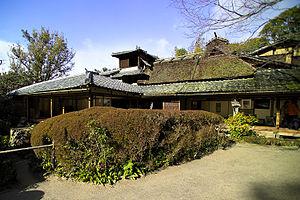
Shisen-dō est un temple bouddhiste de l'école Sōtō du zen. Il se trouve dans le quartier de Sakyō-ku de la ville japonaise de Kyoto. Ce temple a été fondé en 1641 par Ishikawa Józan.